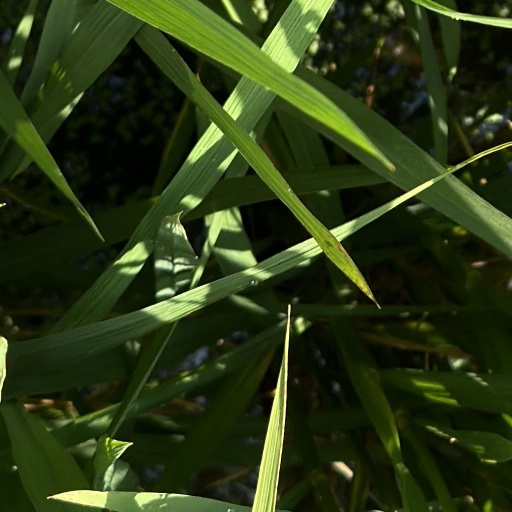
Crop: rice